The Atlanta Journal-Constitution

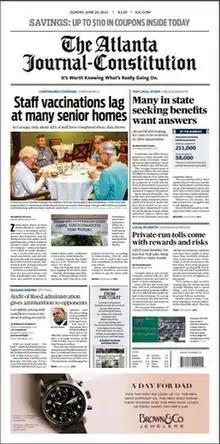
Front page of "The Atlanta Journal-Constitution" from January 27, 2024

The Atlanta Journal-Constitution (AJC) is an American daily newspaper based in metropolitan area of Atlanta, Georgia. It is the flagship publication of Cox Enterprises. The "Atlanta Journal-Constitution" is the result of the merger between The Atlanta Journal and The Atlanta Constitution. The two staffs were combined in 1982. Separate publication of the morning "Constitution" and the afternoon "Journal" ended in 2001 in favor of a single morning paper under the "Journal-Constitution" name.